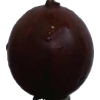
Label: gooseberry